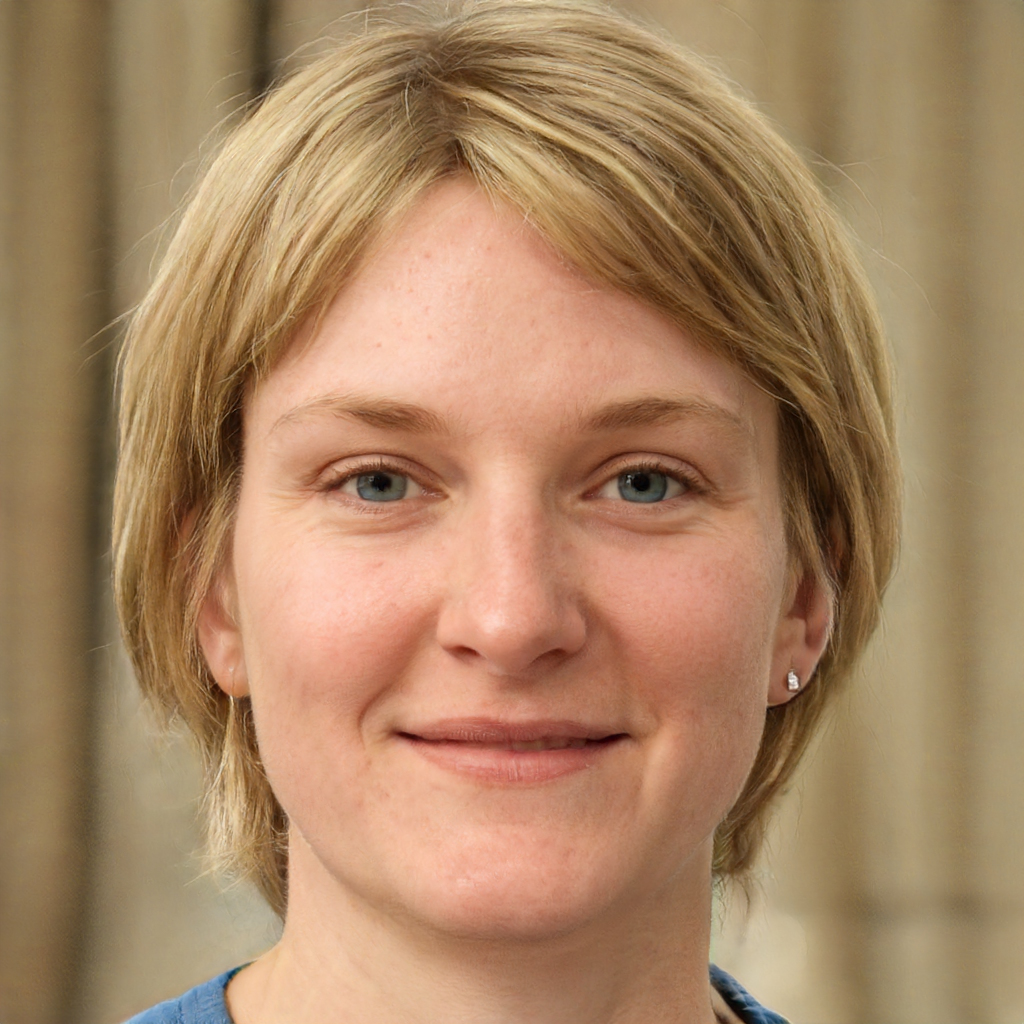
Gender: Female